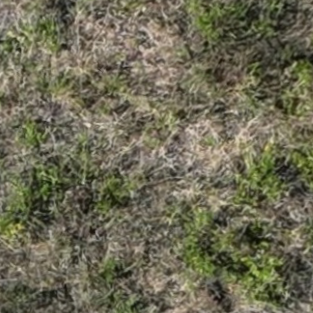
Month: july